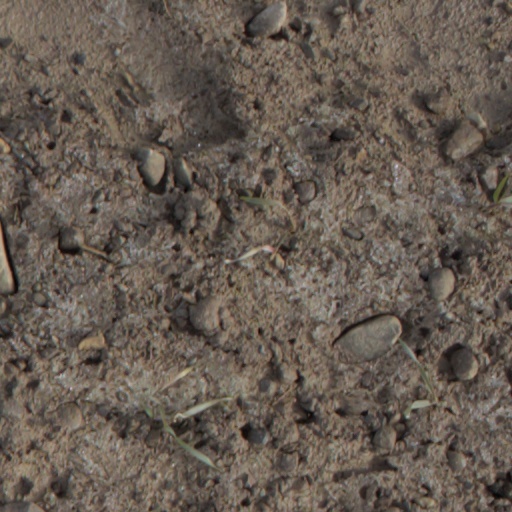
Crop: wheat